Amir Hossein Tatari

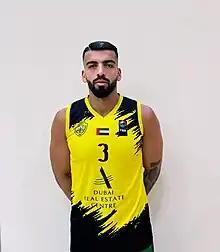

Amir Hossein Tatari (born 8 May 1988) is an Iranian professional basketball player for Al Wasl of the United Arab Emirates Basketball Association.